History of anthropology by country

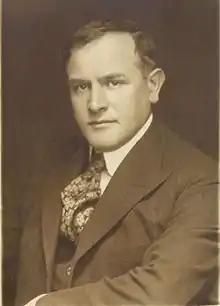
Niko Županić

Anthropology in Slovenia has been greatly influenced by surrounding nations due to the country's small size. There was a shift in language after World War II that caused German language to be controversial so English began being taught to children which later resulted in students being more interested in an ethnographic college curriculum. The University of Ljubljana started offering anthropology courses in 1933 which were taught by Božo Škerlj as the first college professor to teach the subject in Slovenia. Later, he created a chair in anthropology at the University of Ljubljana in 1946 that was eventually placed within the biology department; but, within a few years of his death in 1961, the subject became questioned which resulted in its being terminated. However, social anthropology was already part of the sociology curriculum which was established earlier in the 1960s. It wasn't until the 1990s that this branch of anthropology became an official program offered to graduate students.